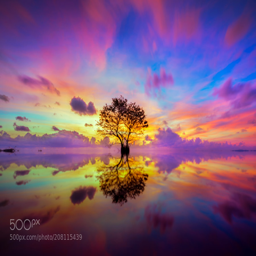
alone tree in the lake